List of association football competitions

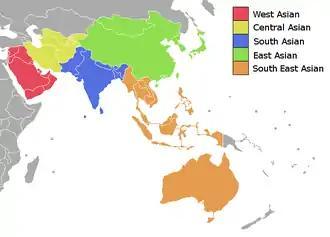
Federations member the Asian Football Confederation

This section lists the competitions ruled by the Confederation of African Football (CAF), or by federation members of the CAF.